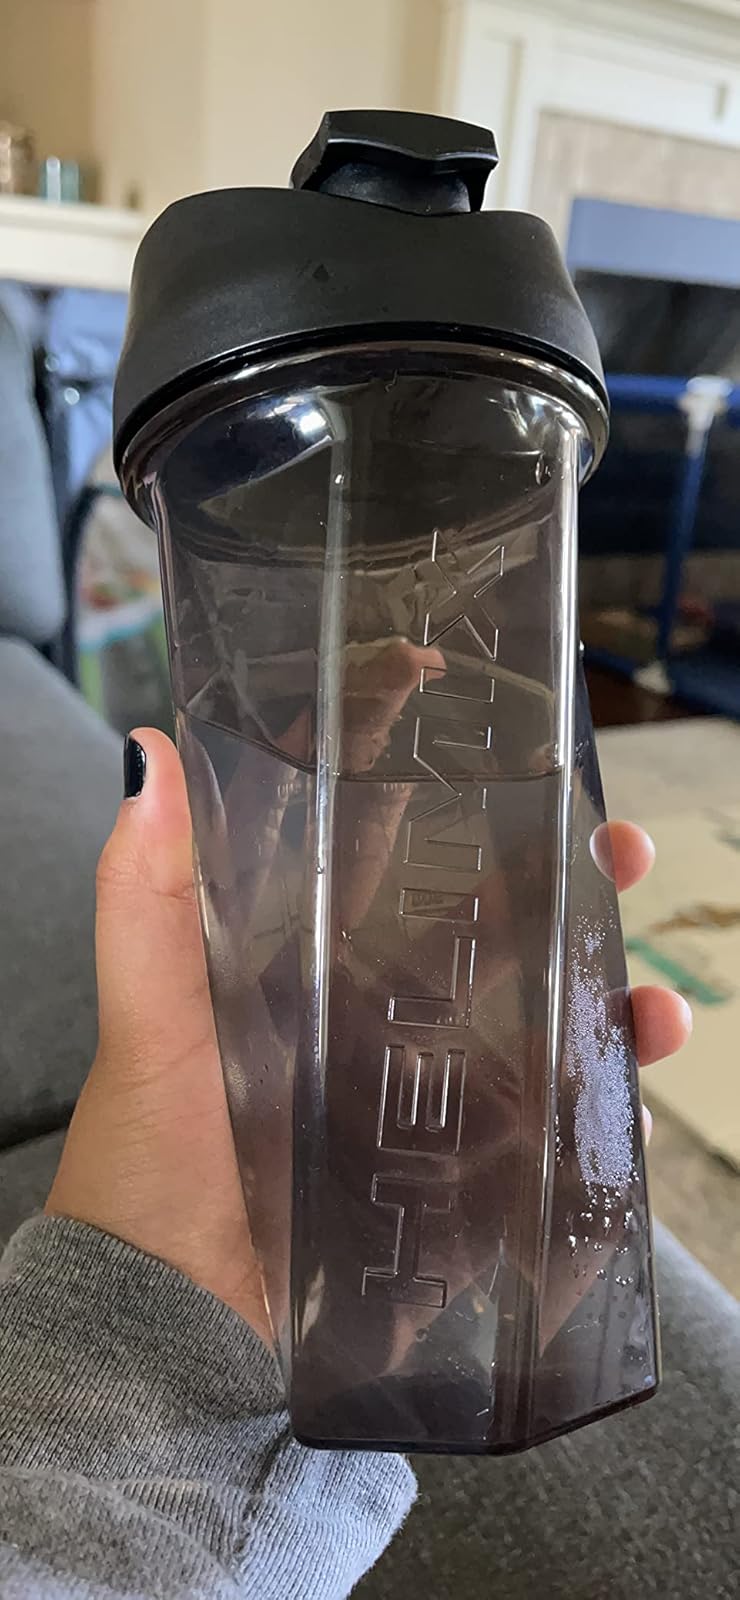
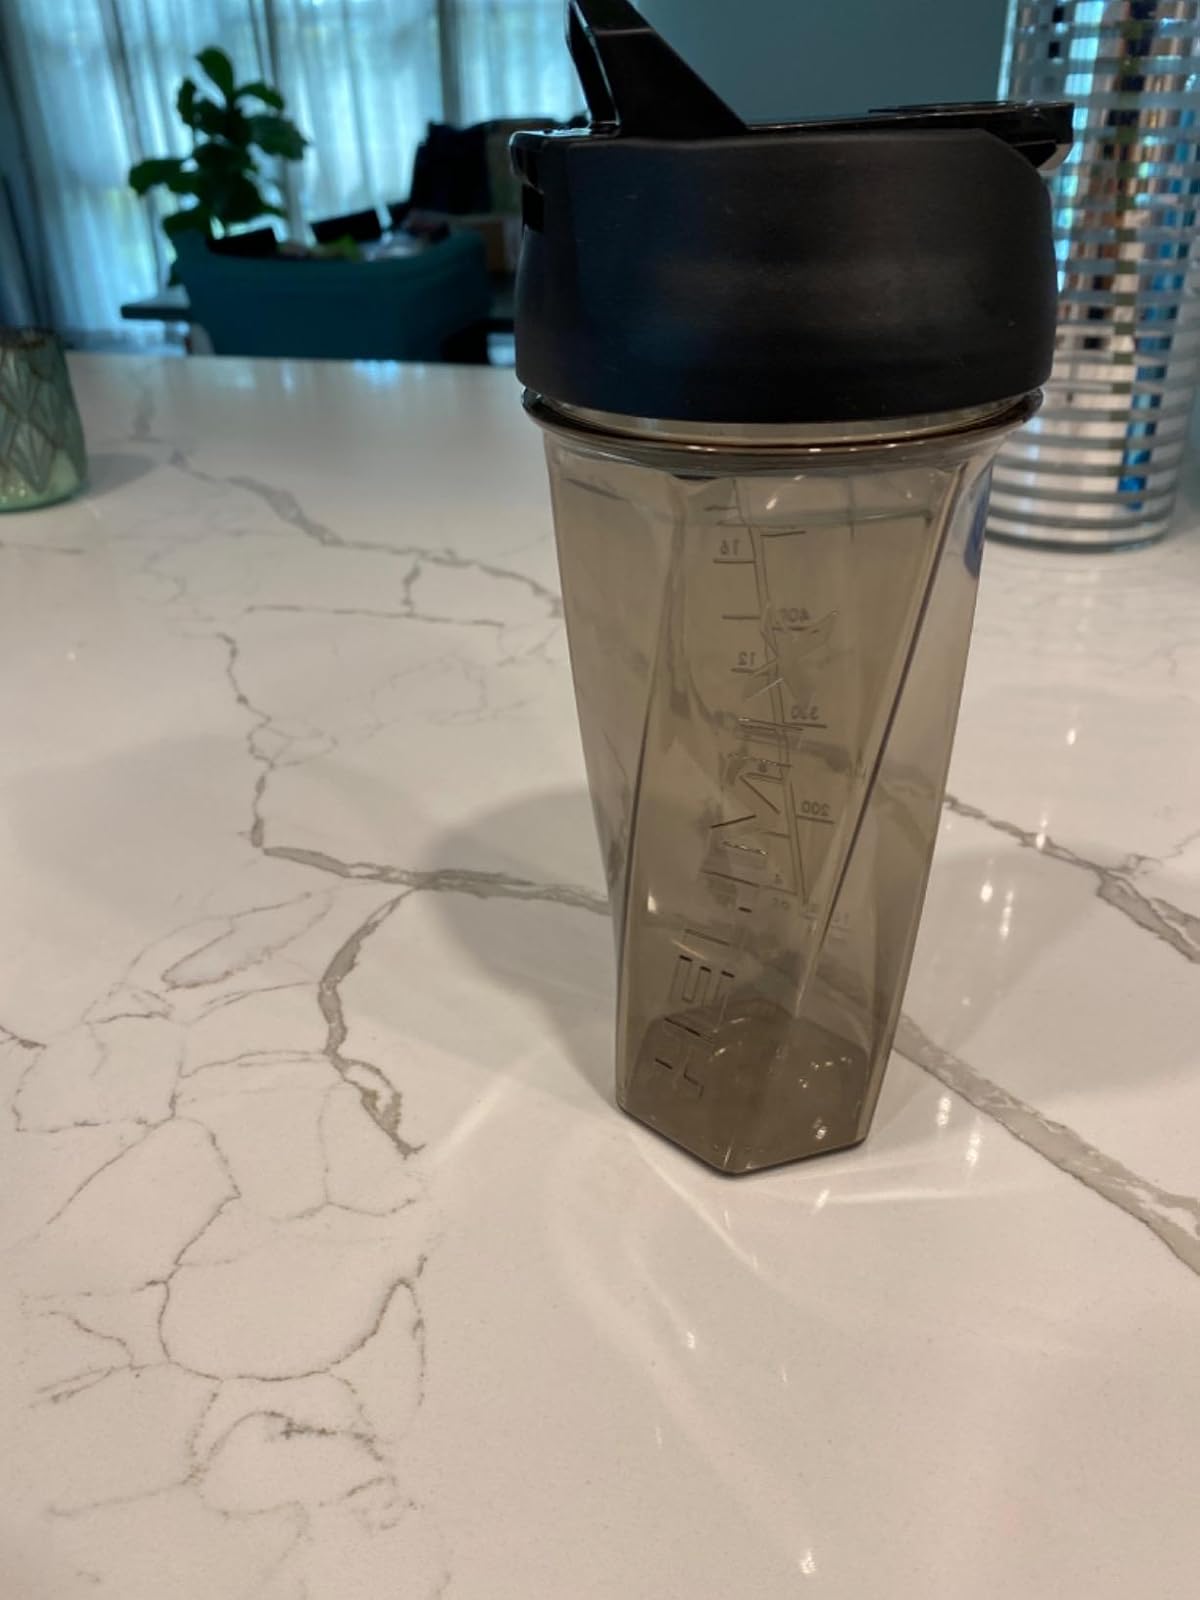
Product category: items_blender
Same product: yes